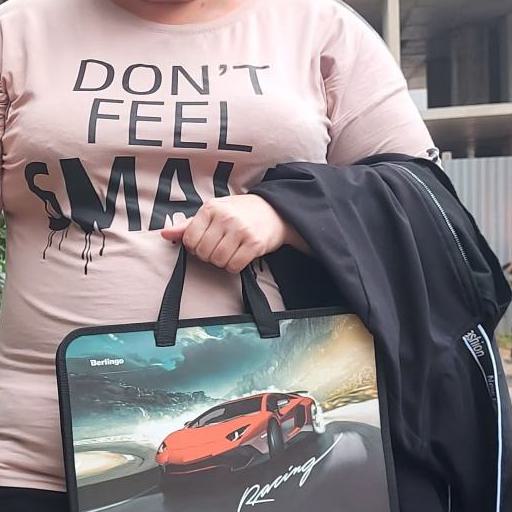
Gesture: no_gesture